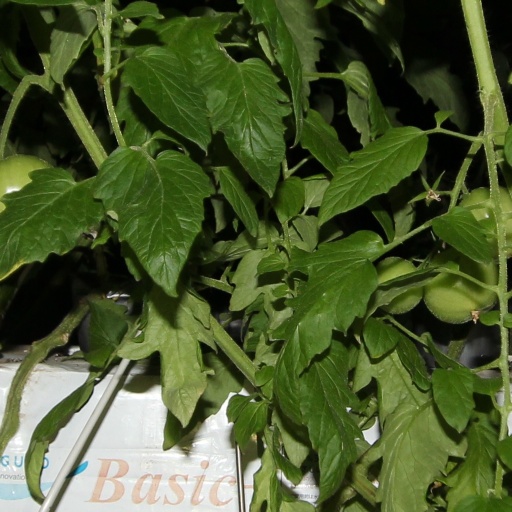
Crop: tomato